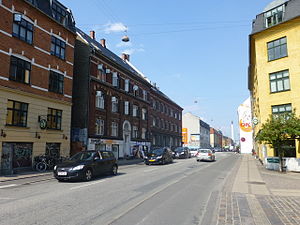
Nordre Fasanvej
Nordre Fasanvej ved Glentevej.
Nordre Fasanvej er en gade mellem Smallegade på Frederiksberg og Frederikssundsvej ved Nørrebro Station på grænsen mellem Nørrebro og Nordvestkvarteret i Københavns Kommune. Gaden ligger i forlængelse af Søndre Fasanvej.